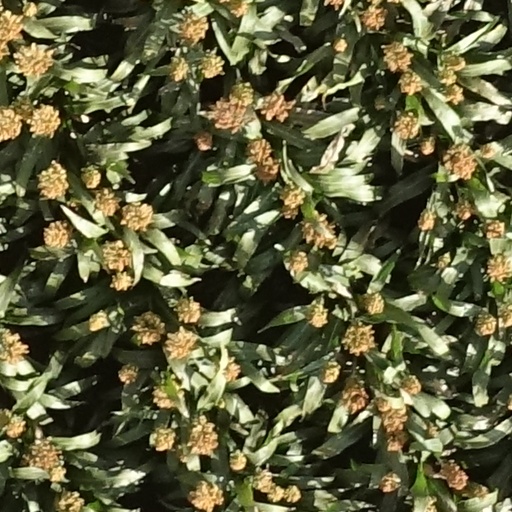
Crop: sorghum